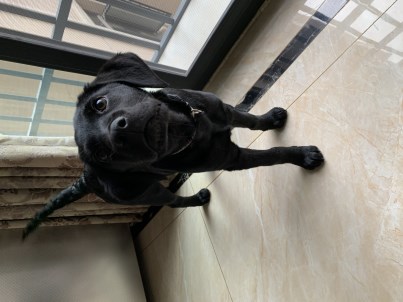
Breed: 3580-n000122-Labrador_retriever